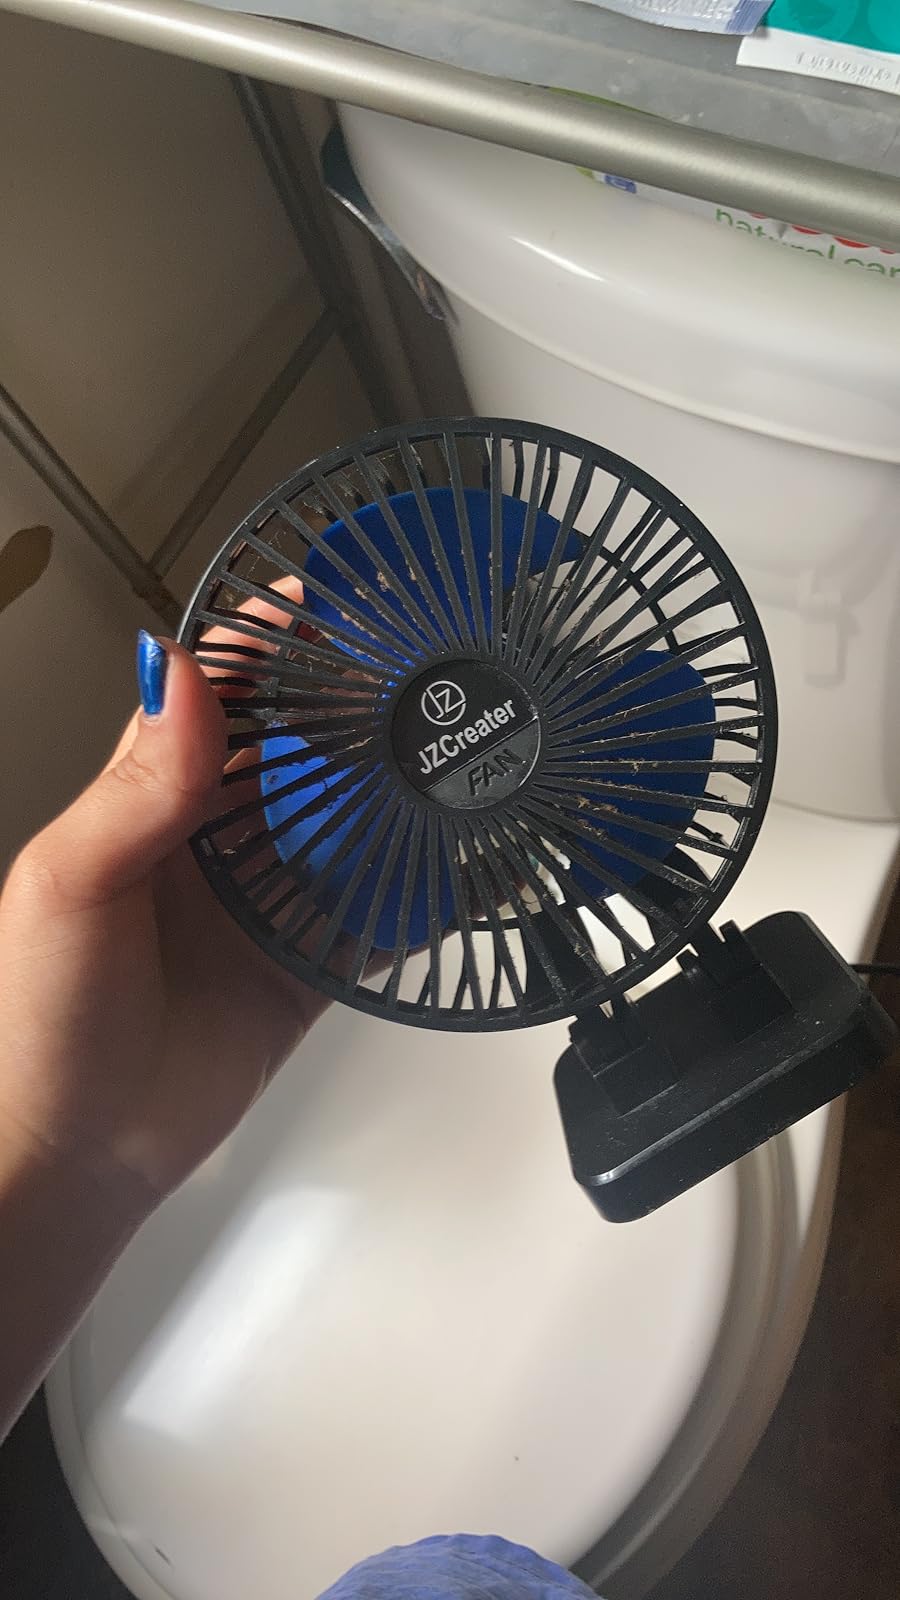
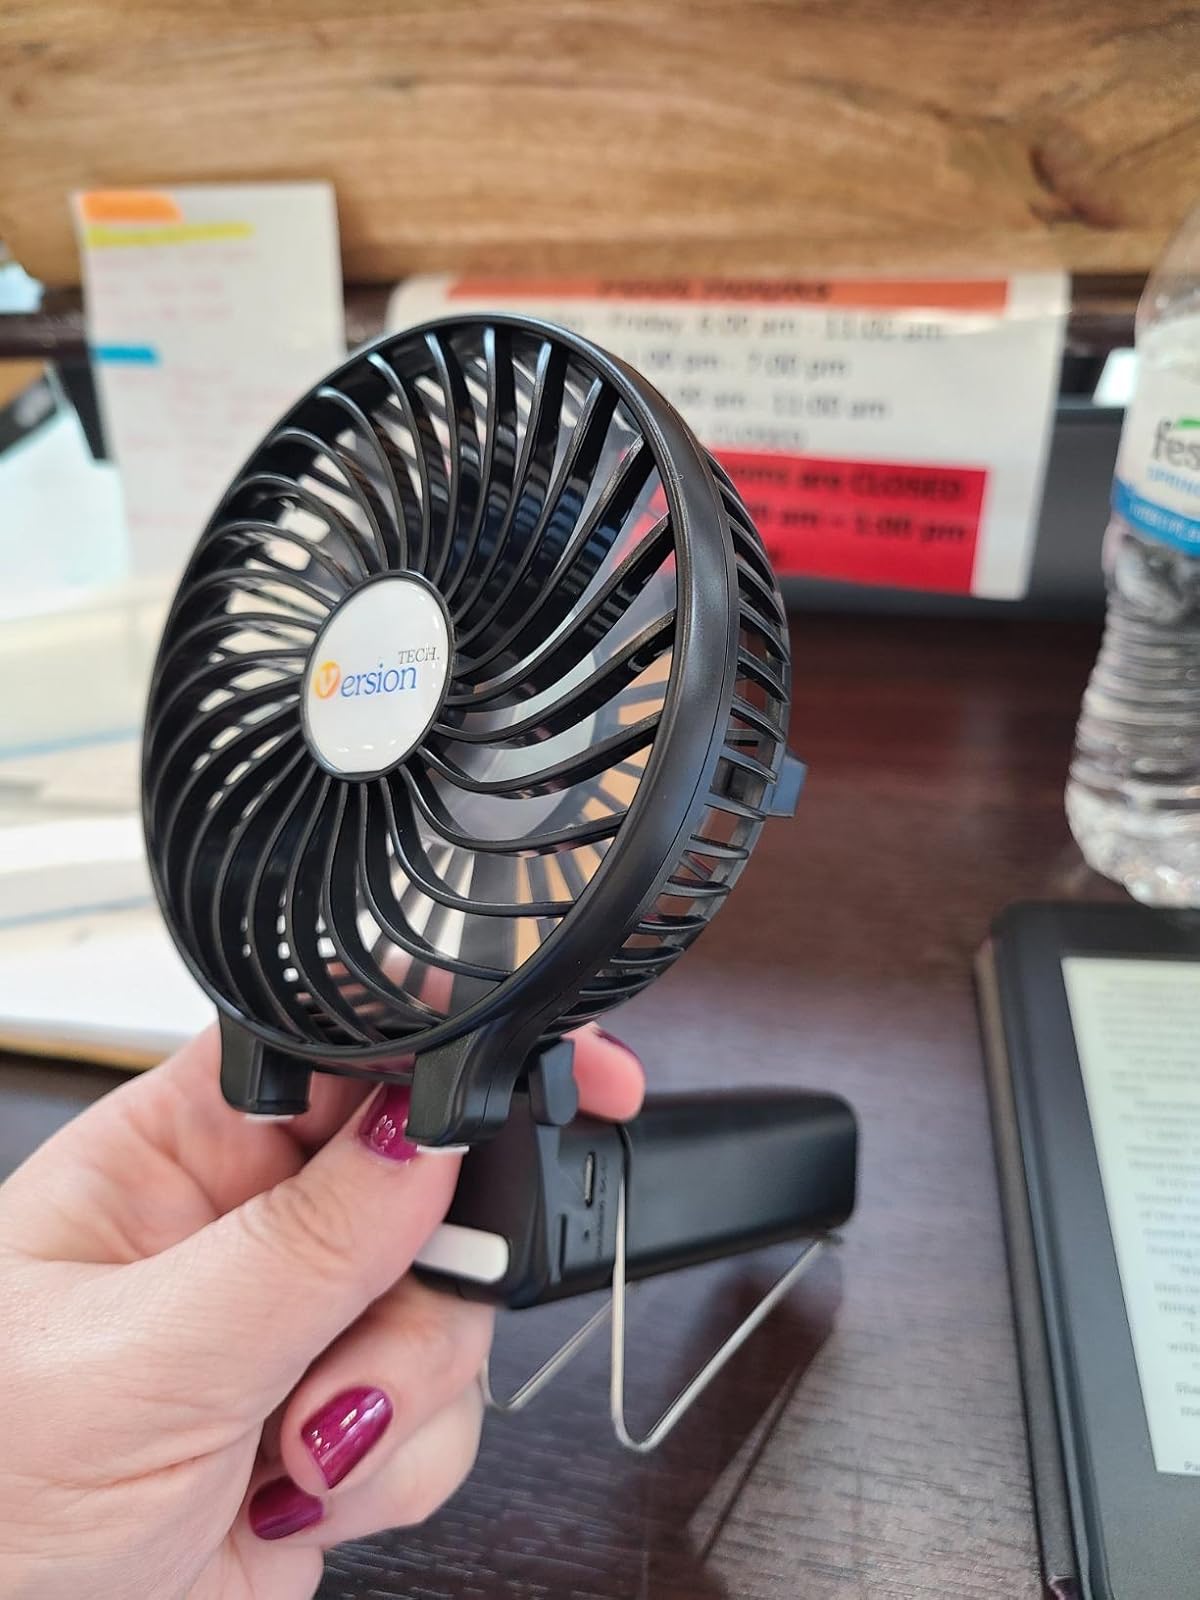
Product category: fan
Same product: no